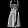
Label: Dress